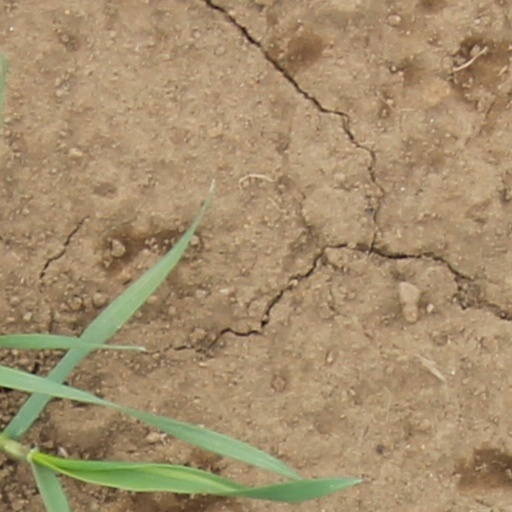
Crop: wheat